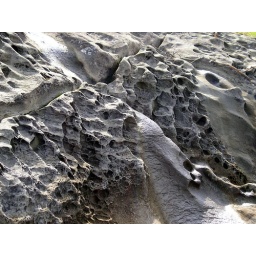
Forms and faces in the eroding rock beach